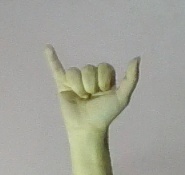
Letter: ya